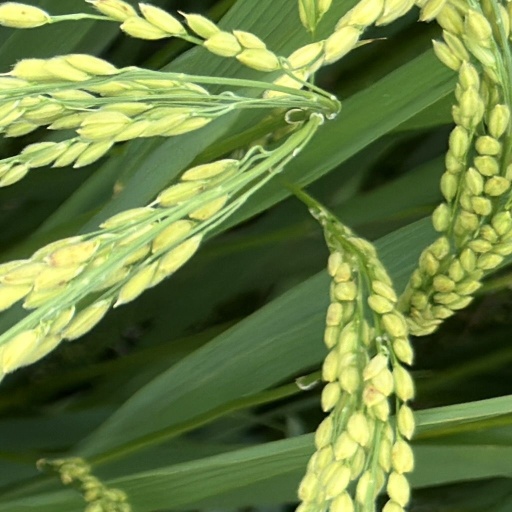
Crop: rice